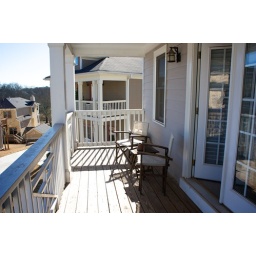
A look at the balcony of the house we stayed at in Atlanta.